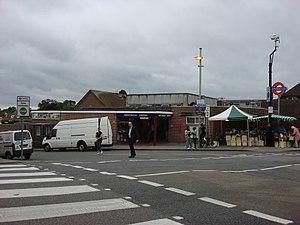
Northwood est une station du métro de Londres.